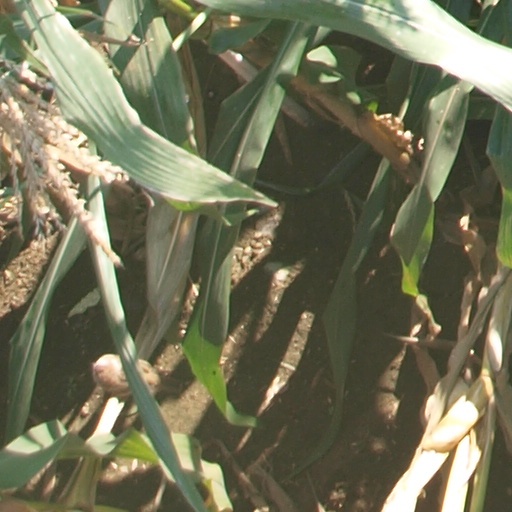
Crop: maize; corn